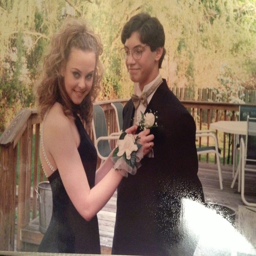
i wish this gorgeous man would take to me to prom .